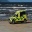
Label: ambulance